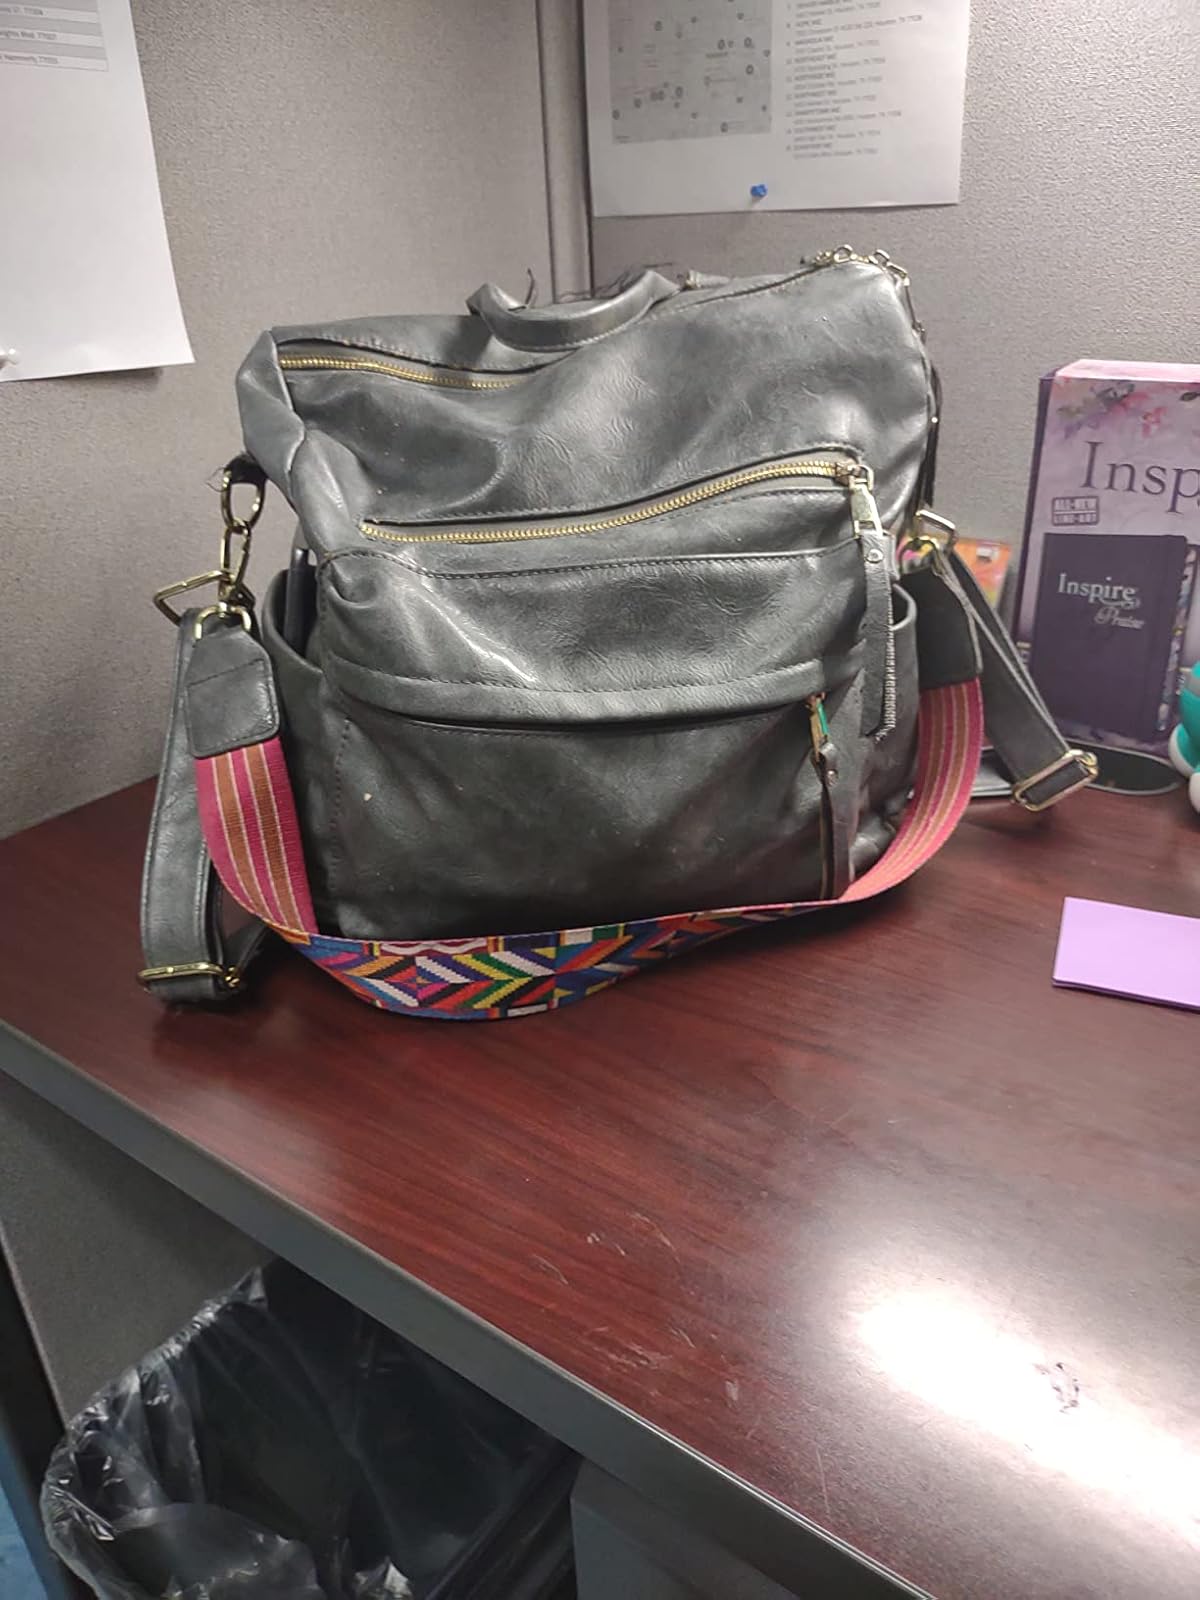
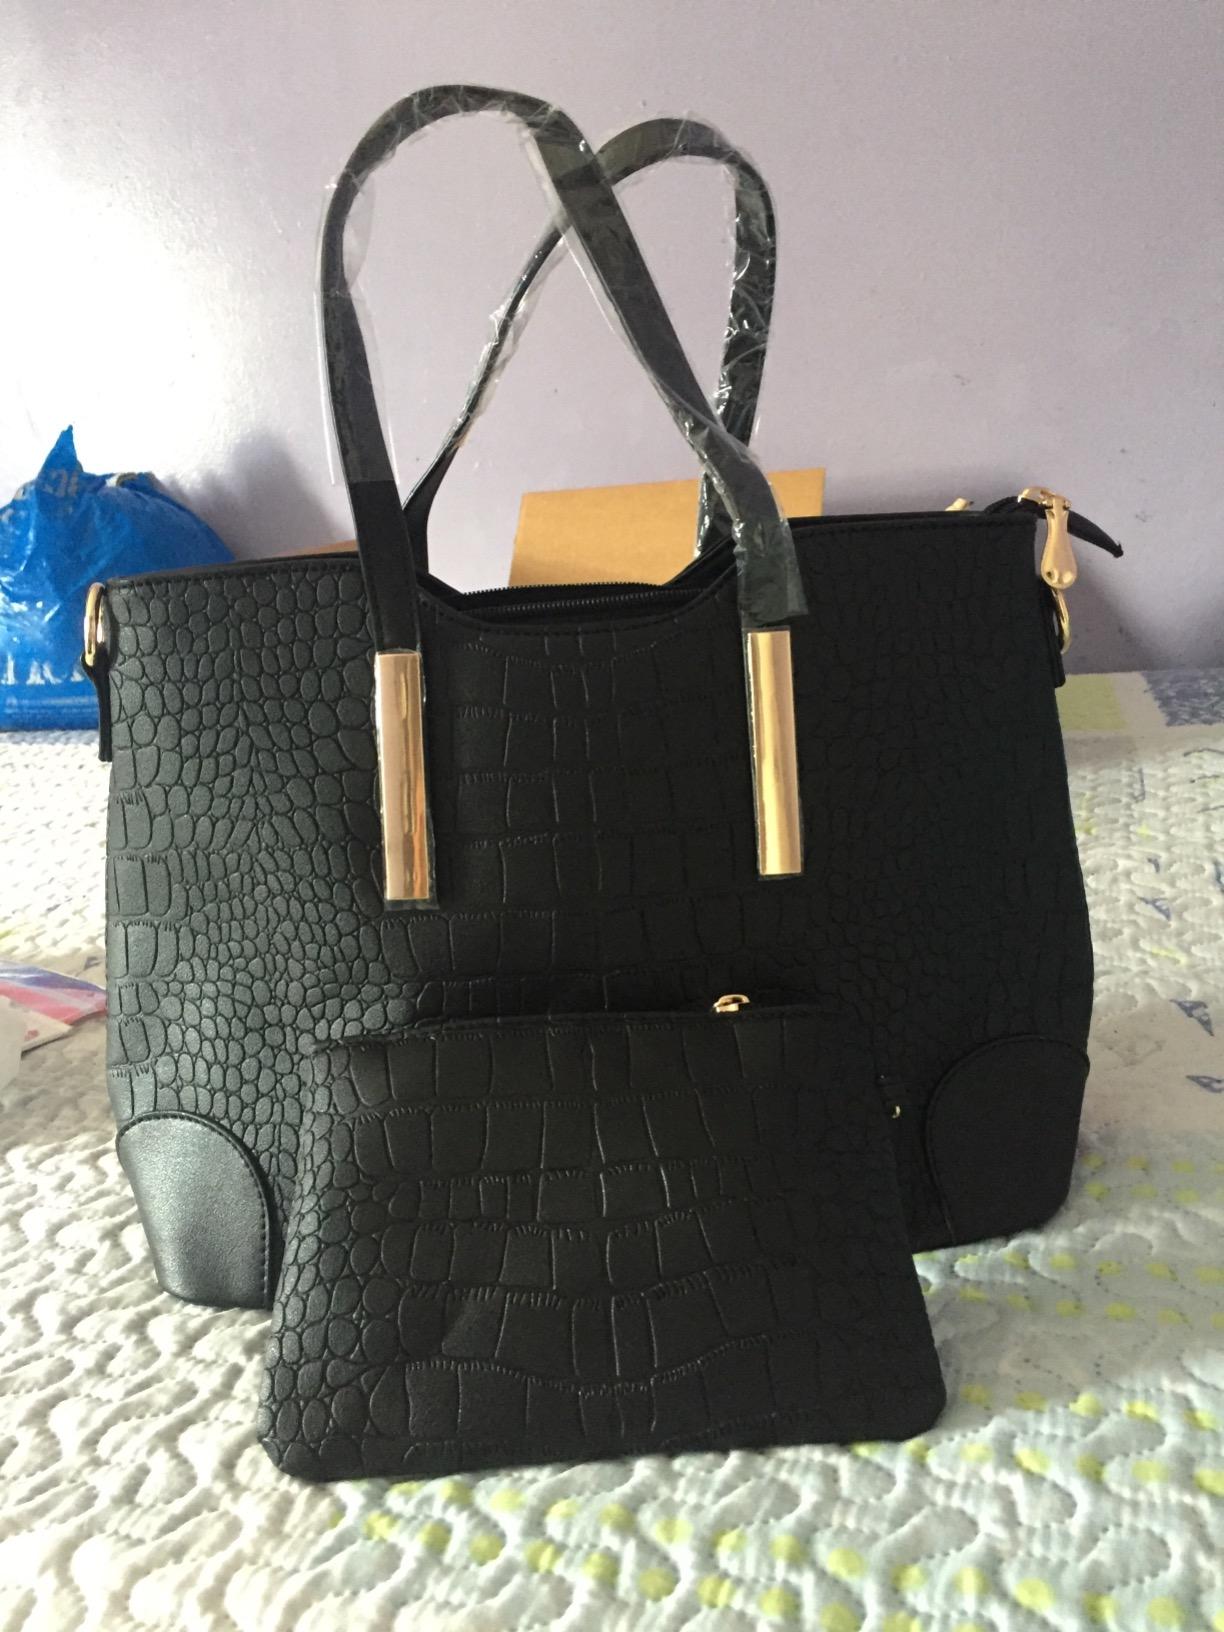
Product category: accessories_handbag
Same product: no